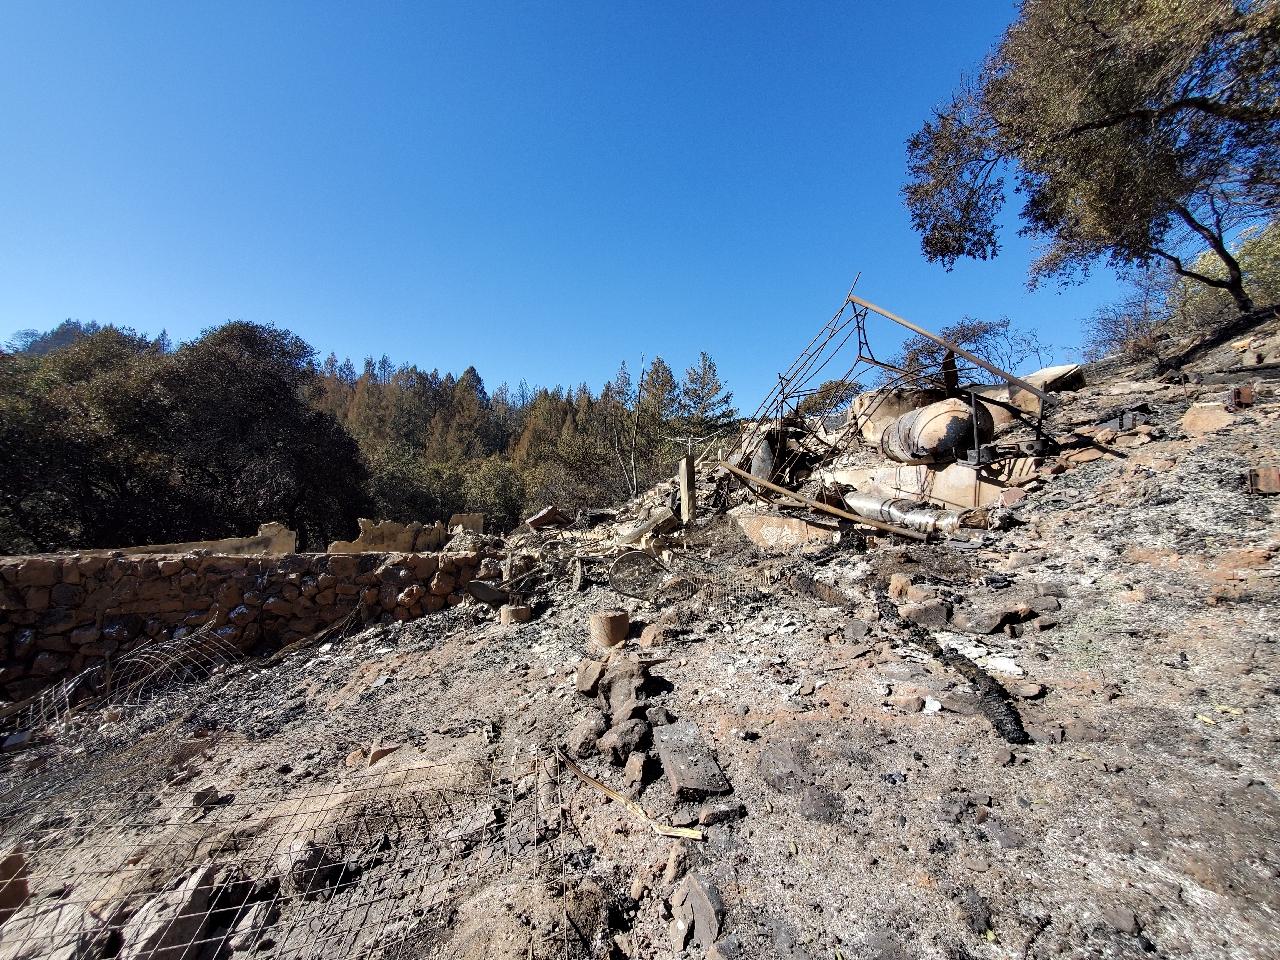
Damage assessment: destroyed